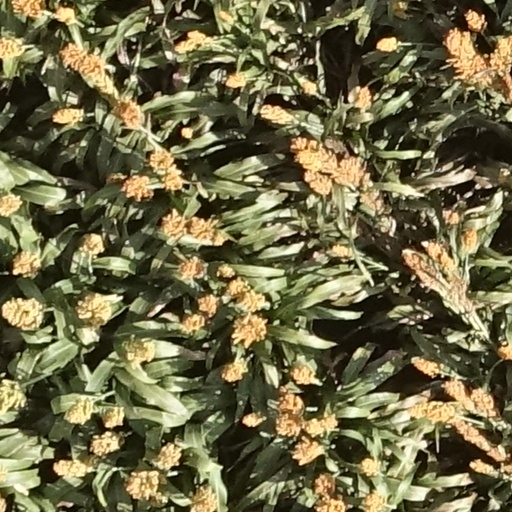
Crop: sorghum